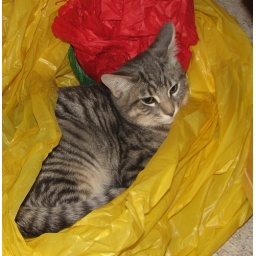
cat in bag